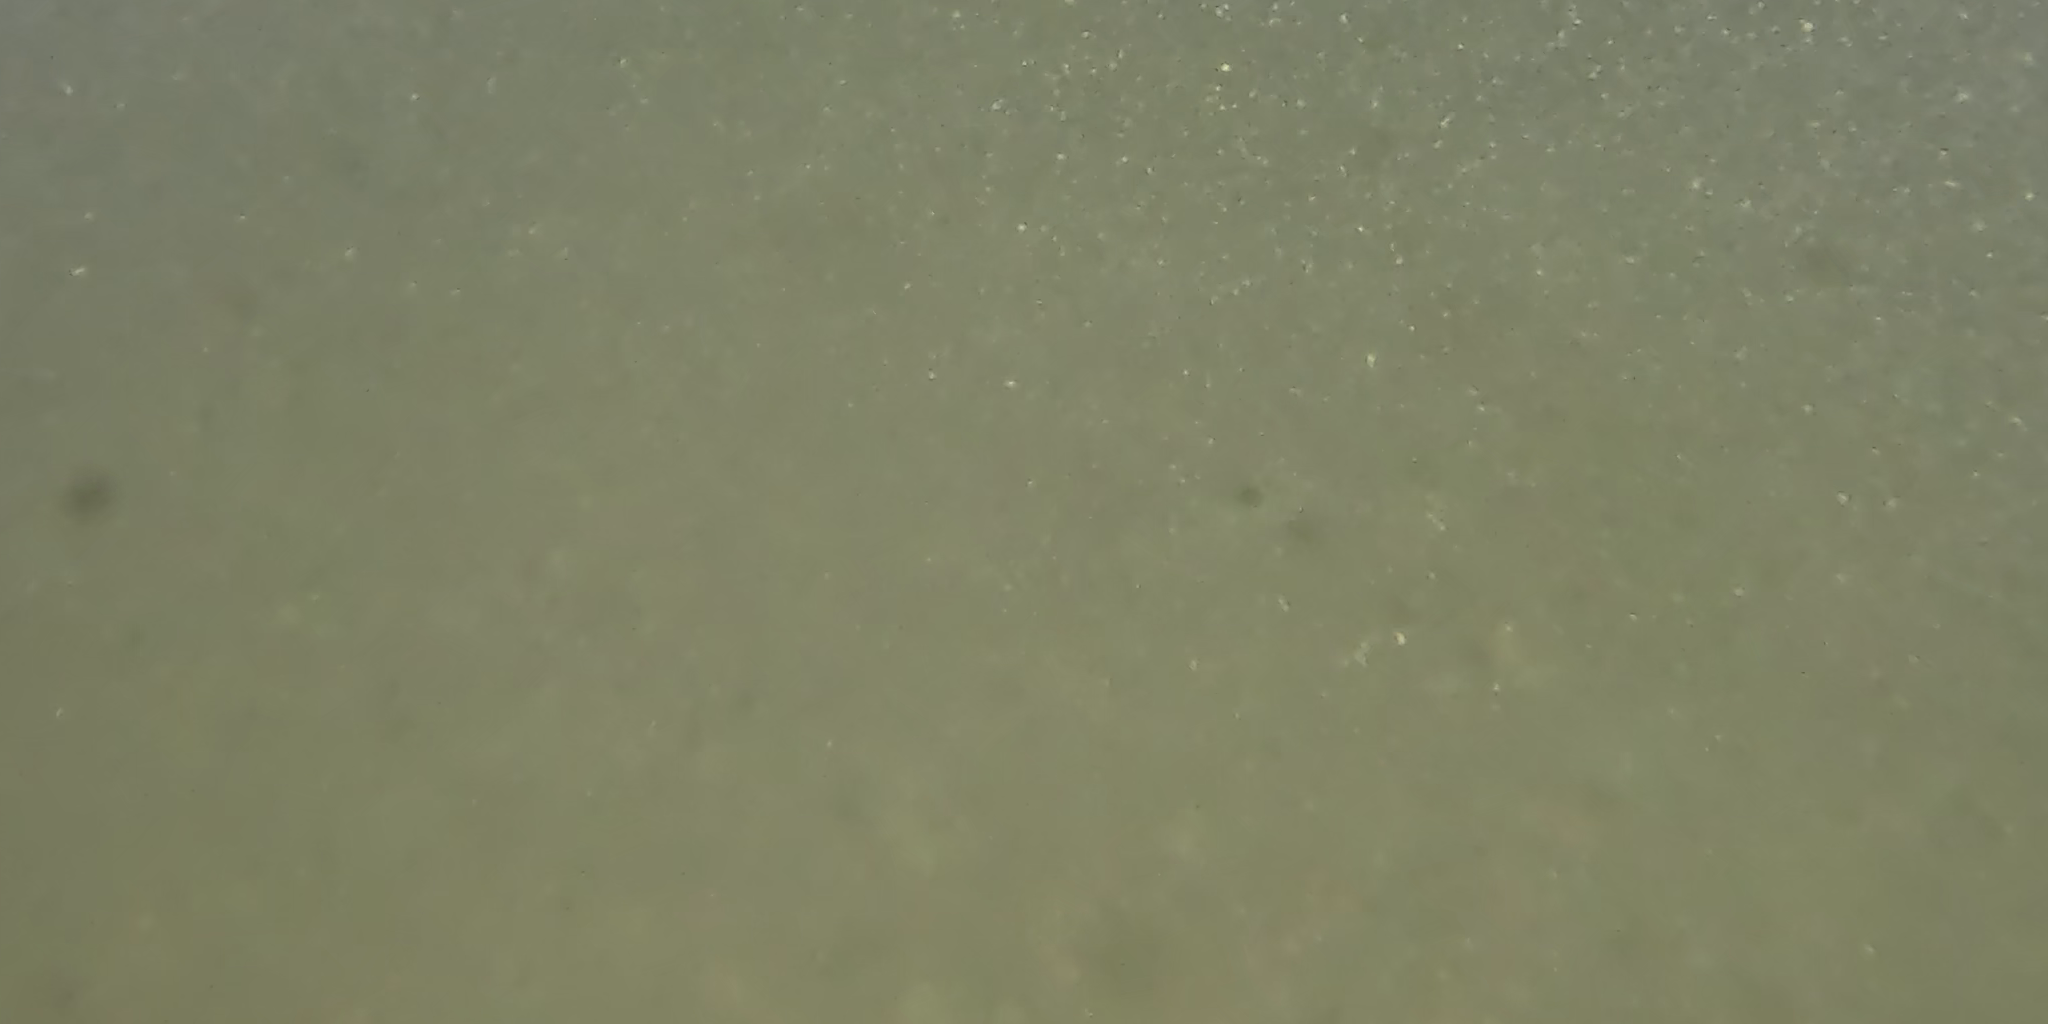
Seabed habitat: bad